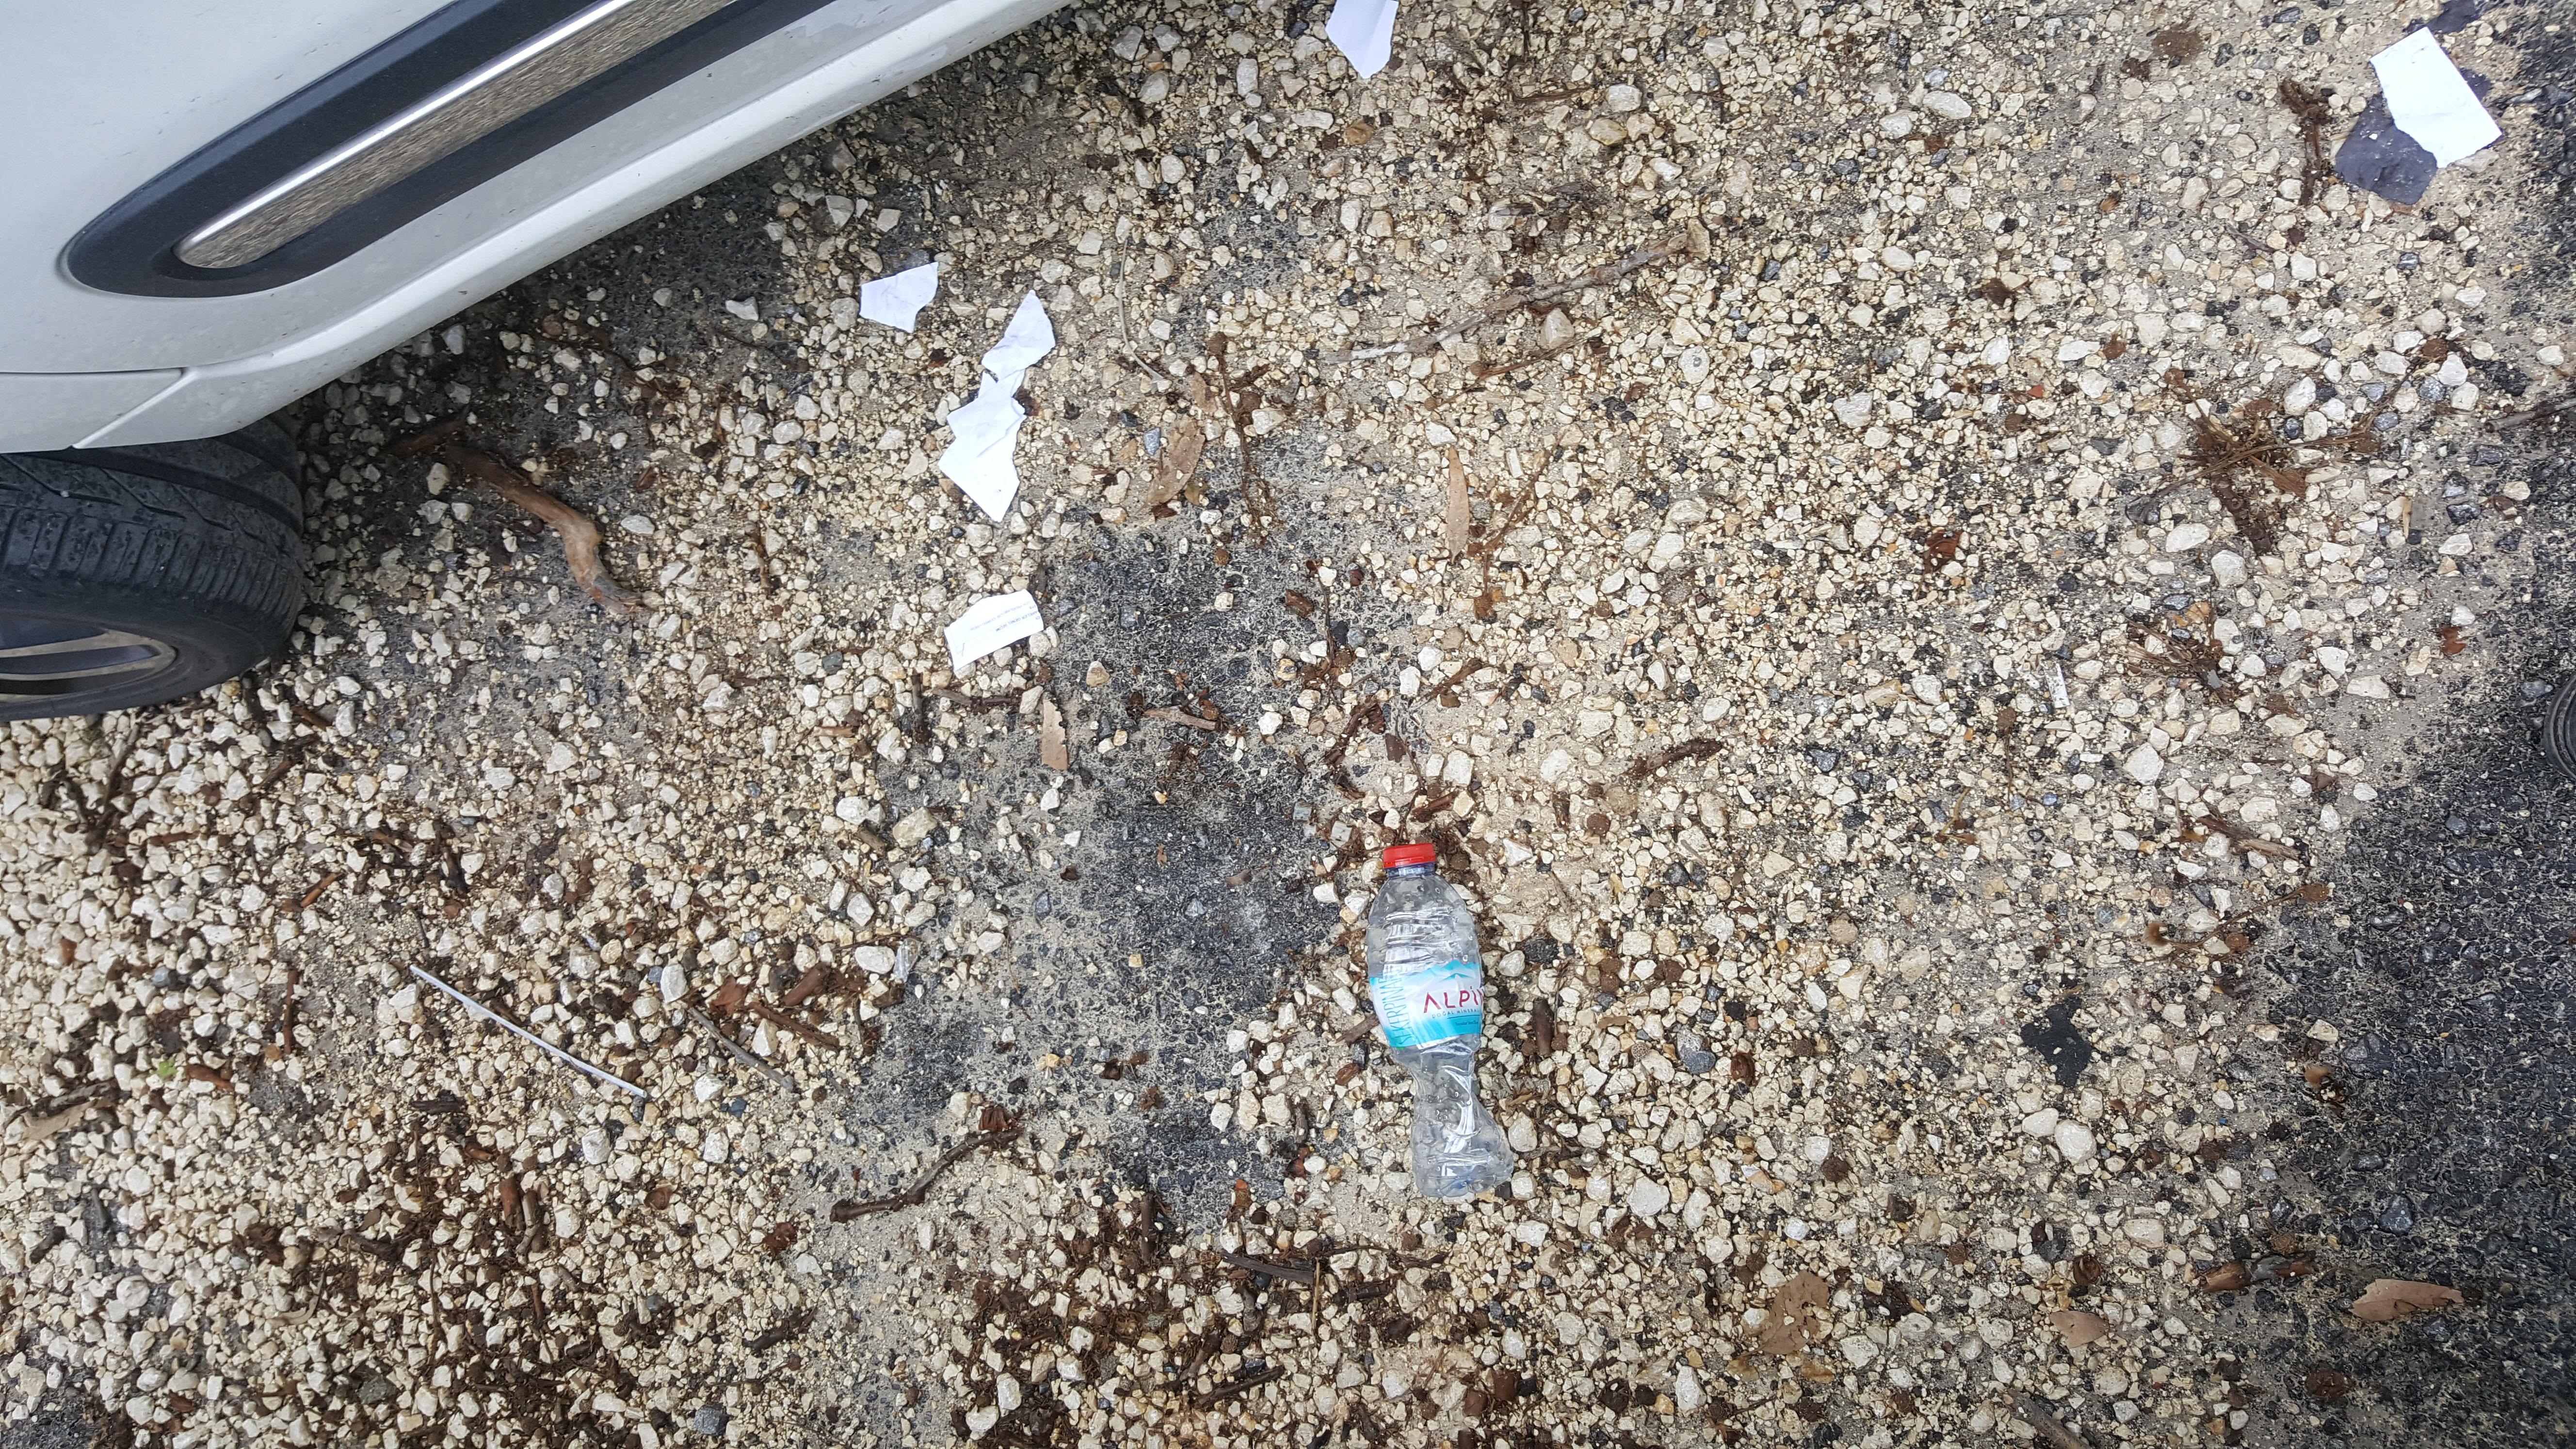
Object: Plastic straw (Straw)

Object: Clear plastic bottle (Bottle)

Object: Plastic bottle cap (Bottle cap)

Object: Normal paper (Paper)

Object: Normal paper (Paper)

Object: Normal paper (Paper)

Object: Normal paper (Paper)

Object: Unlabeled litter (Unlabeled litter)